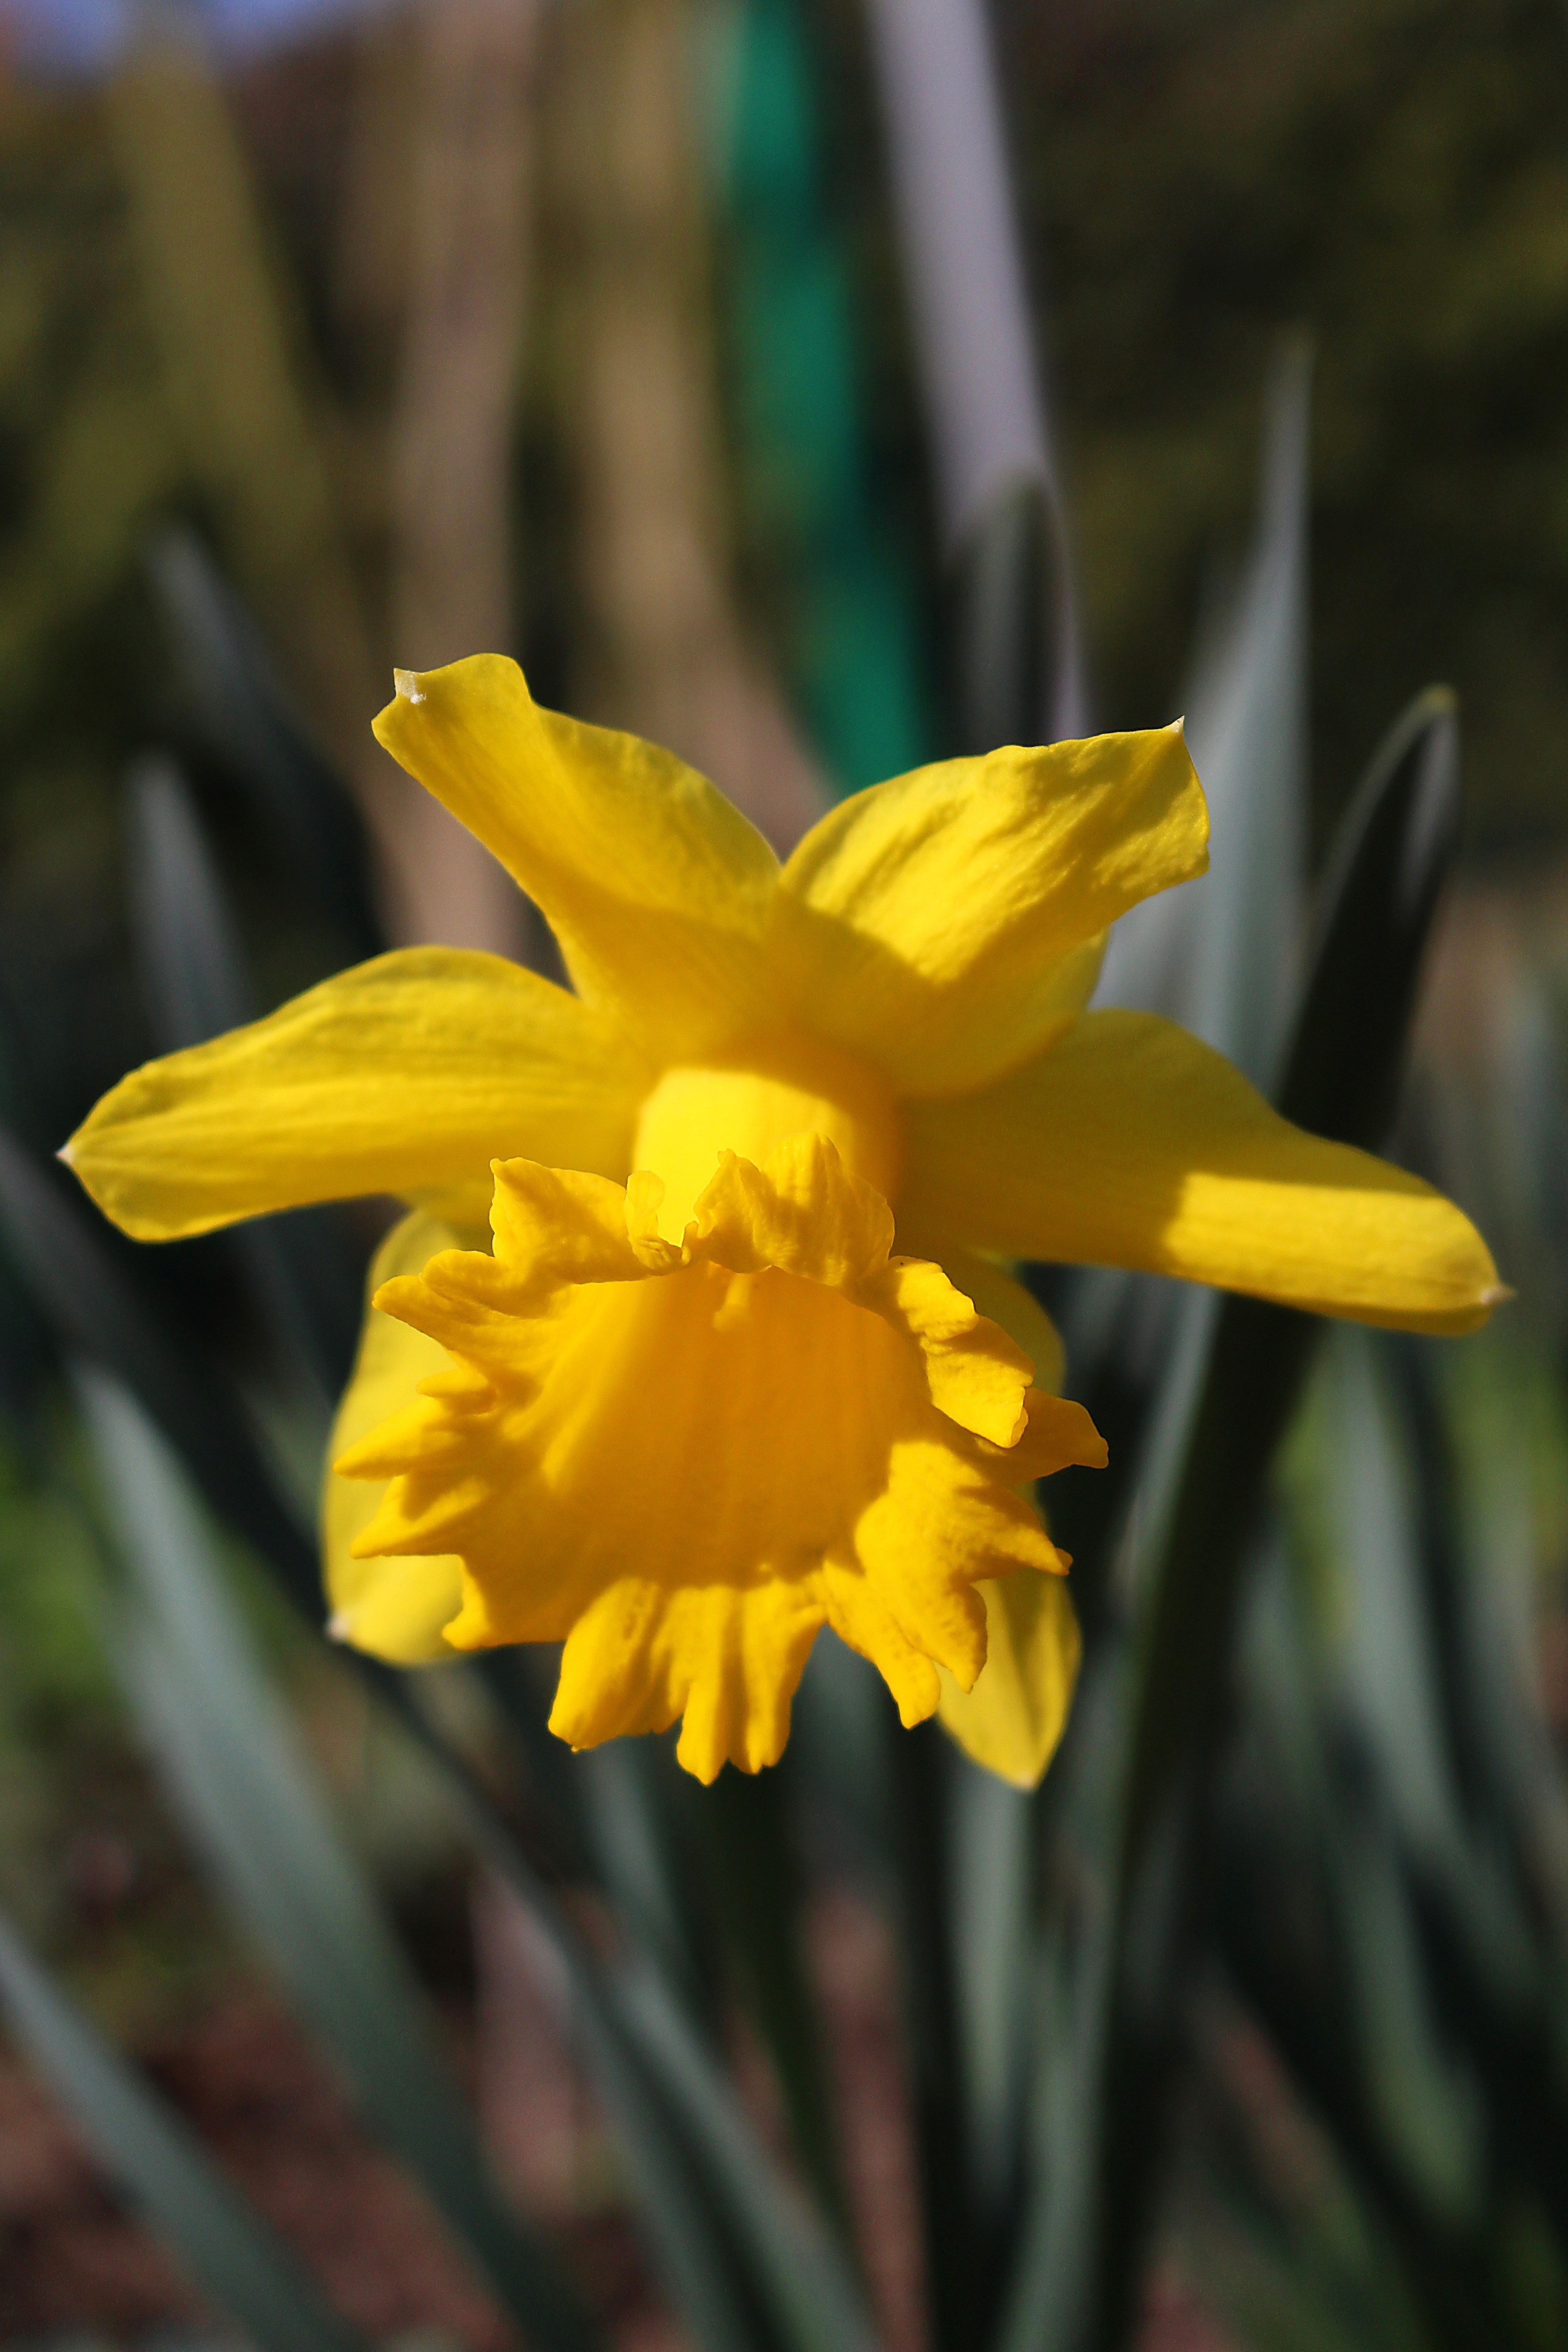
blossom, plant, flower, petal, bloom, spring, botany, yellow, daffodil, flora, bright, narcissus, macro photography, flowering plant, plant stem, land plant